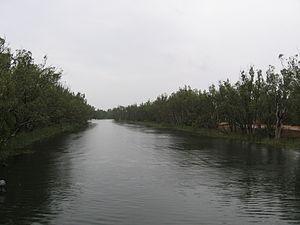
La rivière Loddon ou Loddon River est une rivière de l'État de Victoria en Australie et un affluent du Murray.